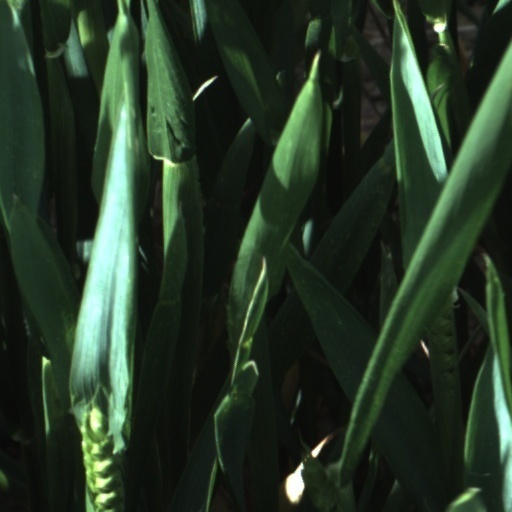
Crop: wheat